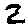
Label: 2